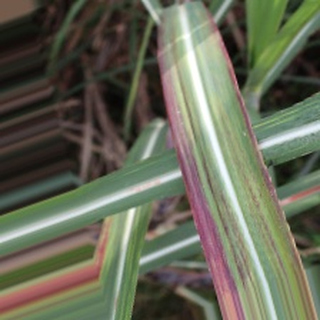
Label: sugarcane_bacterial_blight